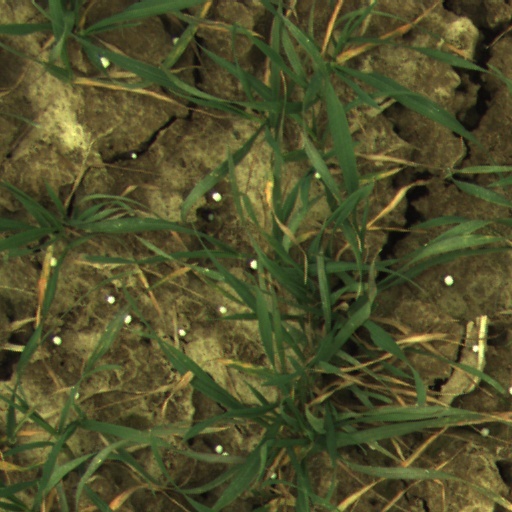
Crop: wheat